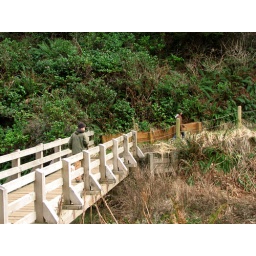
bridge over canyon creek